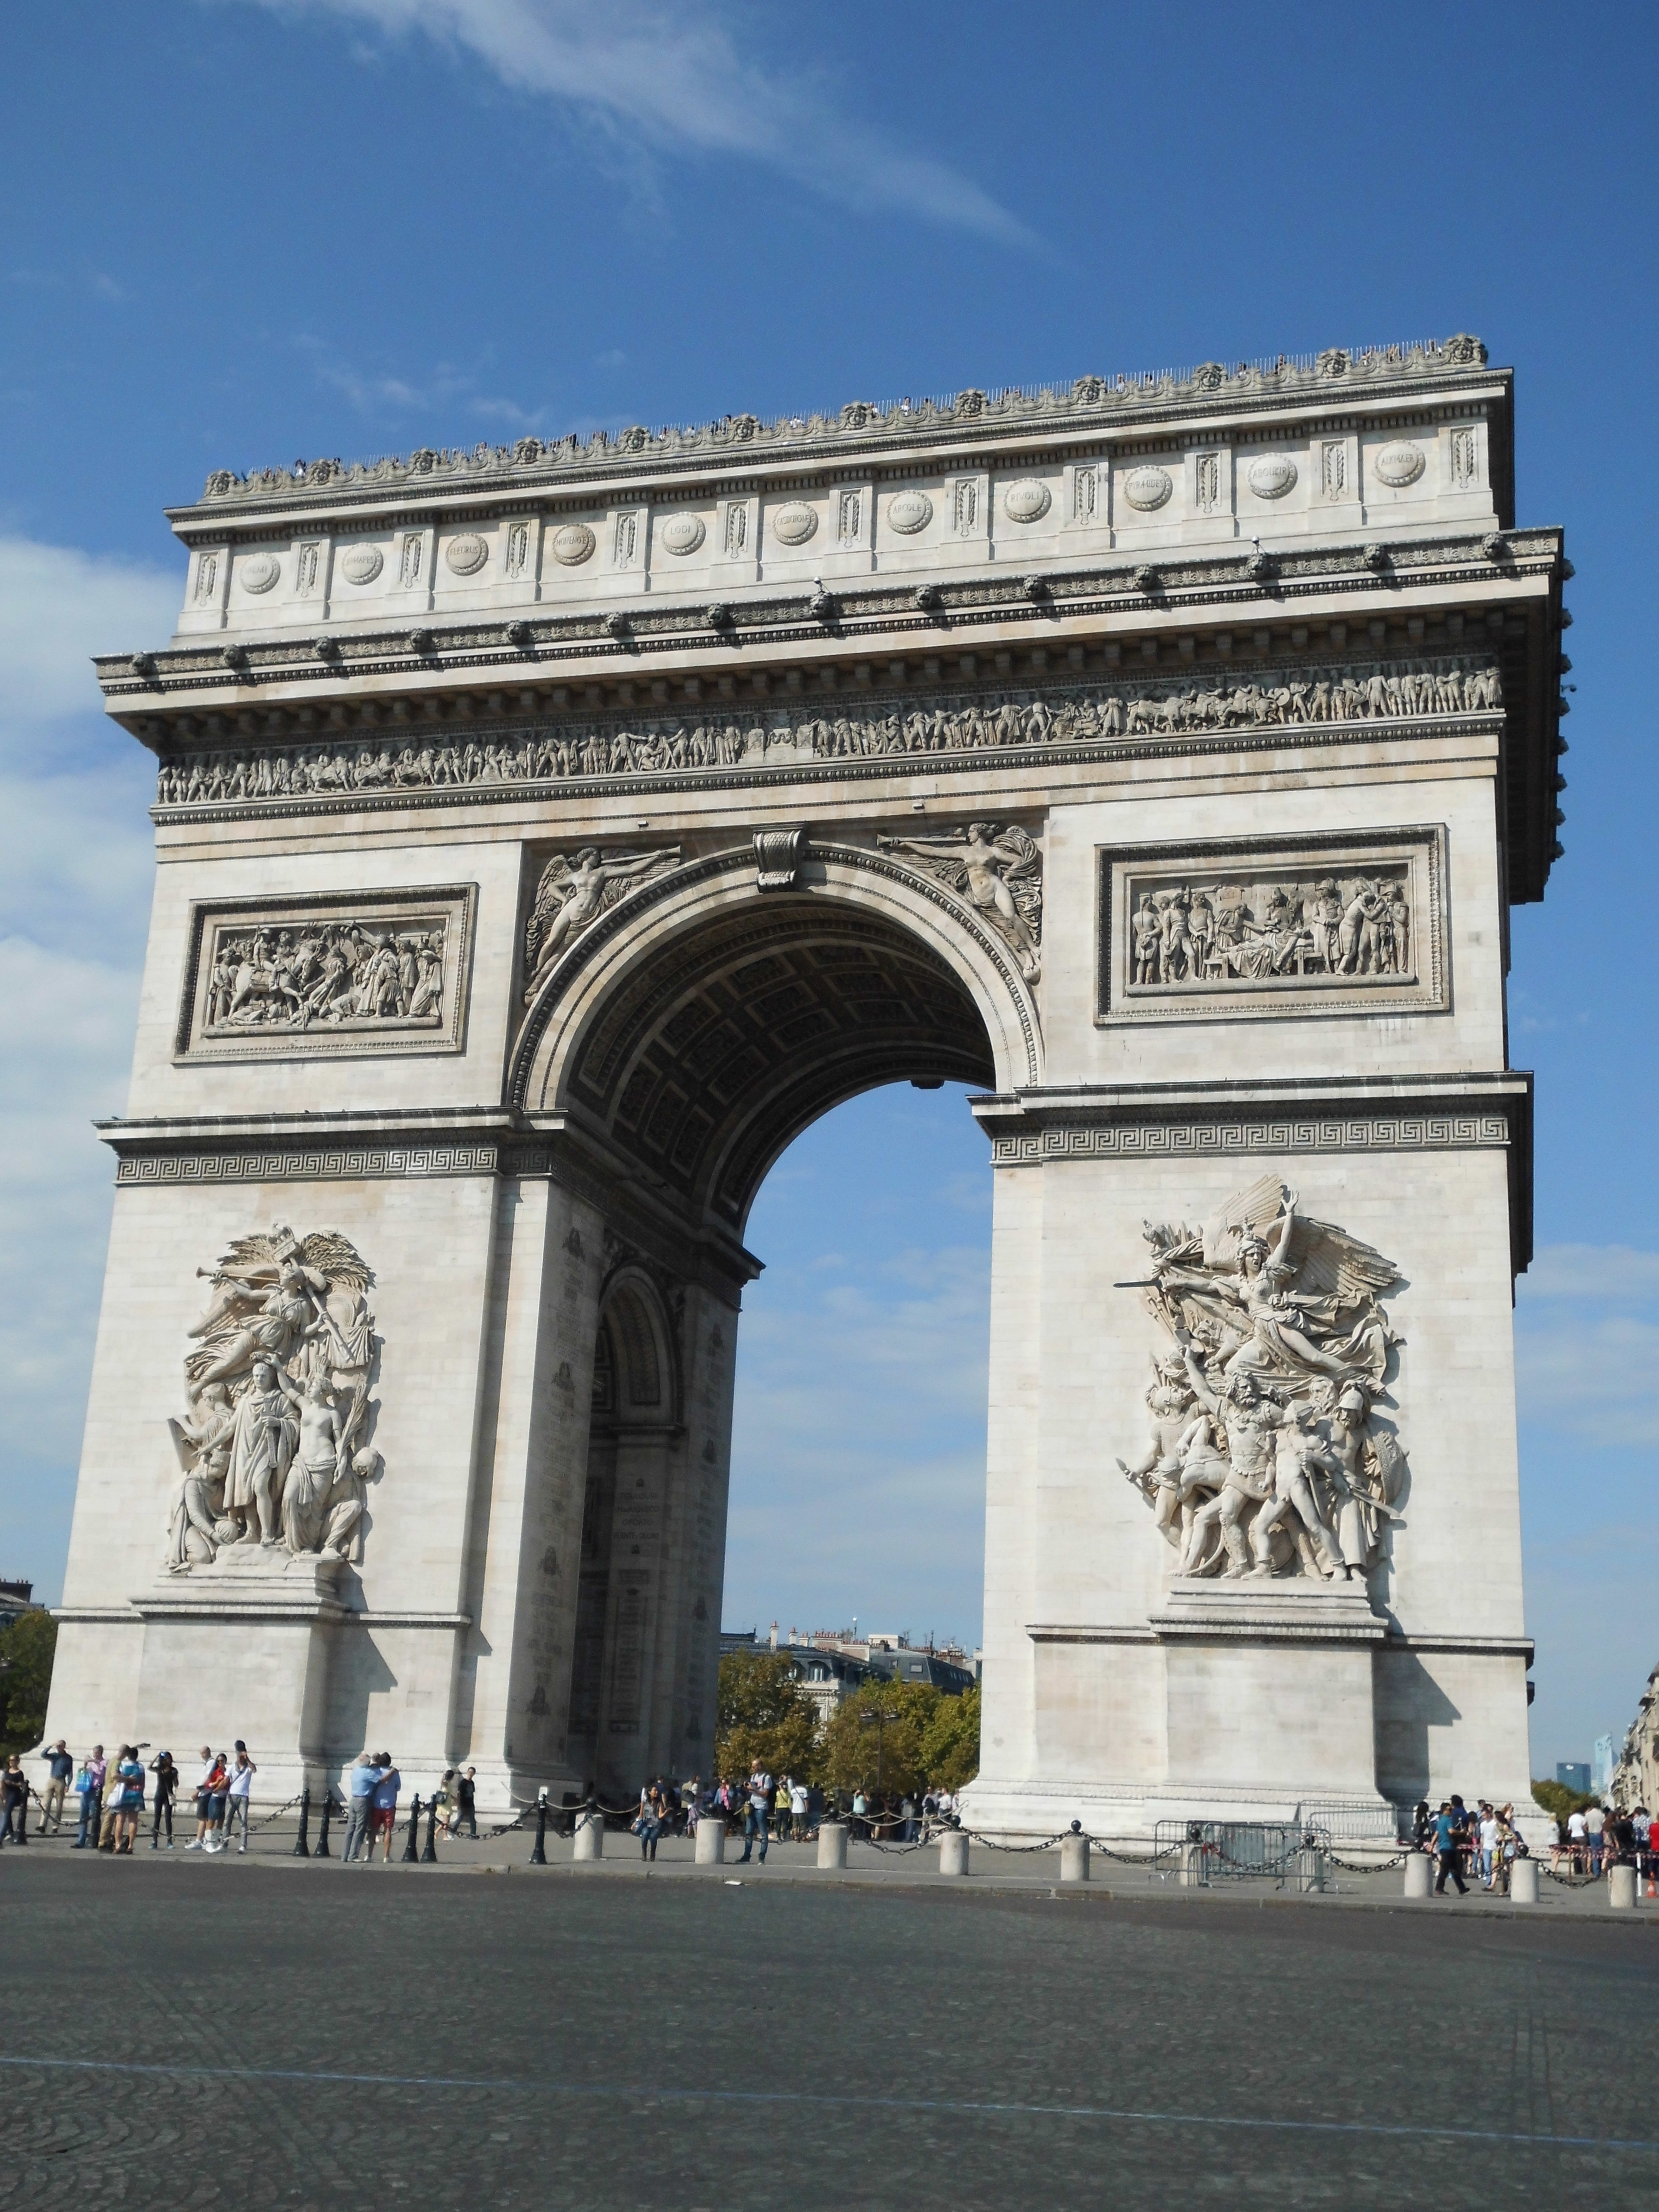
architecture, structure, paris, monument, france, statue, arch, column, tower, landmark, facade, arc de triomphe, places of interest, memorial, cosmopolitan city, triumphal arch, ancient history, champs elysees, ancient roman architecture